Malcom (footballer)

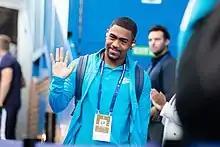
Malcolm with Zenit Saint Petersburg in 2021

On 2 August 2019, Malcom joined Zenit Saint Petersburg on a five-year deal for a €40 million fee with an additional €5 million in variables. He made his debut the next day in a 1–1 home draw with FC Krasnodar, as a 71st-minute substitute for Alexey Sutormin. Due to injuries, he only played 64 minutes up to 4 October. He came back to the field on 29 February 2020 when he played 90 minutes in a goalless home draw with Lokomotiv Moscow.